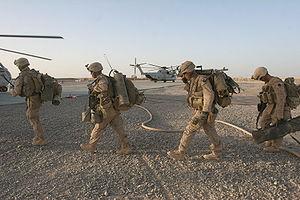
L'opération Strike of the Sword ou opération Khanjar est une offensive américaine menée dans la province du Helmand dans le Sud de l'Afghanistan. Environ 4 000 marines de la 2ᵉ brigade expéditionnaire des marines ainsi que 650 troupes afghanes sont engagées, appuyées par des avions de l'OTAN. L'opération démarre quand les unités pénètrent dans la vallée de la rivière Helmand aux premières heures du 2 juillet 2009. Cette opération est la plus grande offensive des marines américains depuis la bataille de Falloujah en 2004. C'est aussi la plus grande opération aéroportée lancée par les marines depuis la guerre du Viêt Nam.